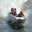
Label: ship